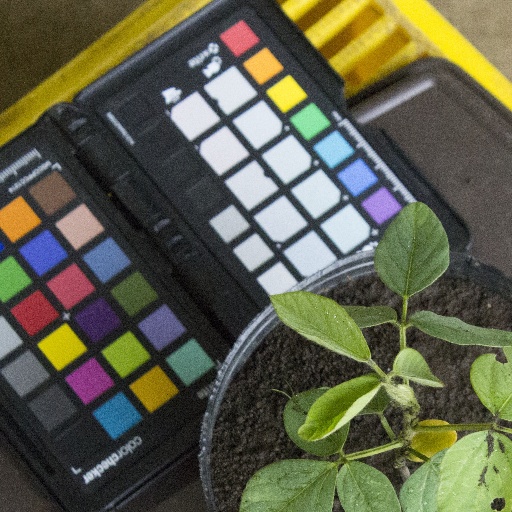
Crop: soybean